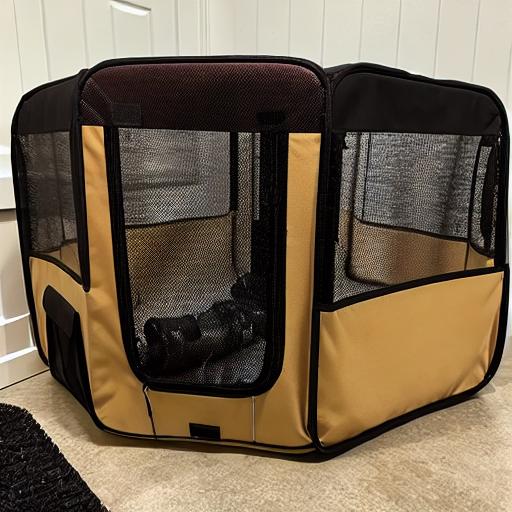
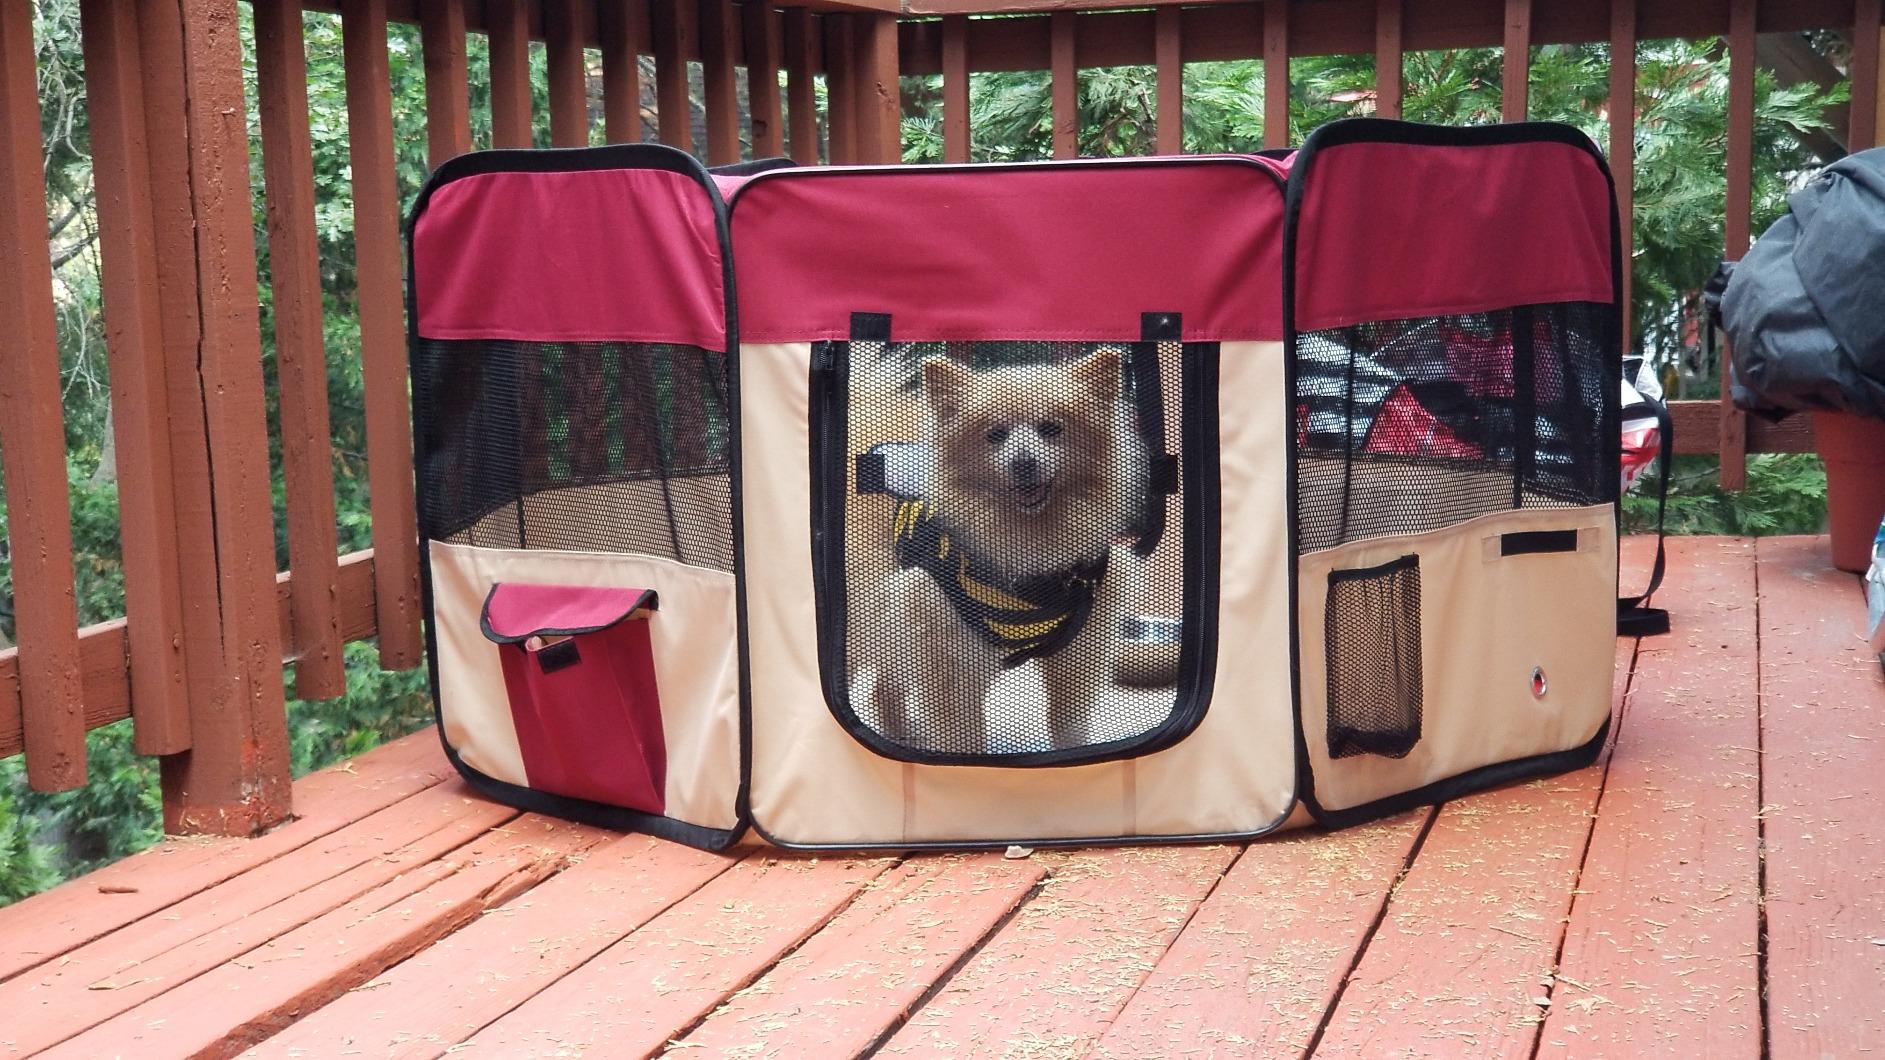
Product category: items_kennel
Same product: no